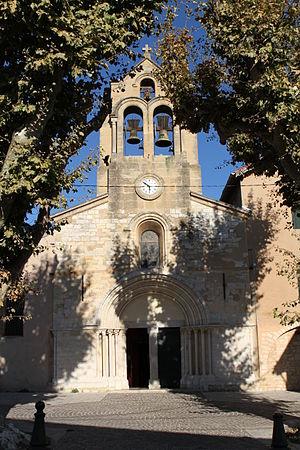
Église Notre-Dame-de-l'Assomption de Puyricard (Bouches-du-Rhône, France)